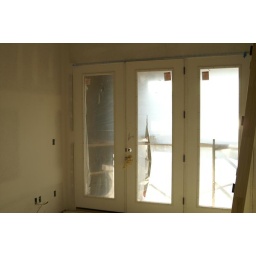
windows and door in office leading to covered patio